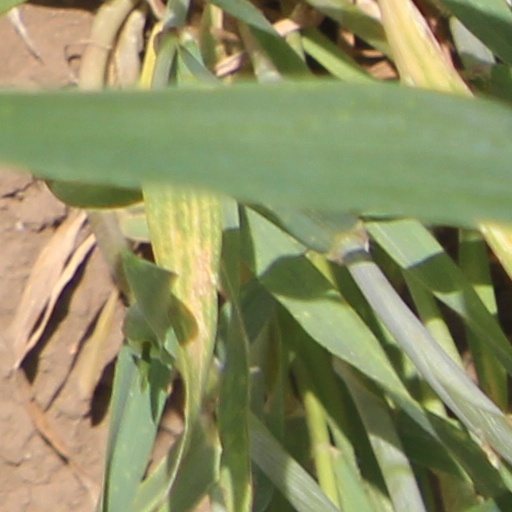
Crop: wheat